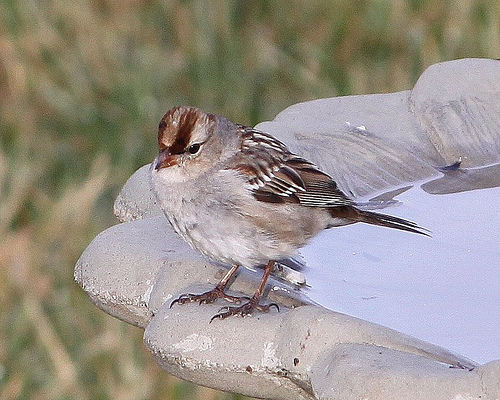
this silver gray bird with a small orange beak has fluffy feathers on its belly and brown and white markings on its wings.
a brown male sparrow with light brown belly and breast, brown crown, and striped dark brown wings with white wingbars.
this is a grey bird with a brown stripe on its head.
this light brown and reddish bird has a small, stout red beak and dark eyes.
this bird is brown and grey in color with a brown beak, and brown eye rings.
this bird's small bill and almond eyes lie low on its skull, and its head is sunken into its body, hiding its neck.
this particular bird has a belly that is gray and white and browna bird with prominent contrasting colors on its wings and a very small bill.
this bird has wings that are brown and has a fat belly
this particular bird has a belly that is gray and white
Species: Tree Sparrow